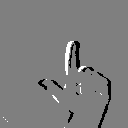
ASL letter: l